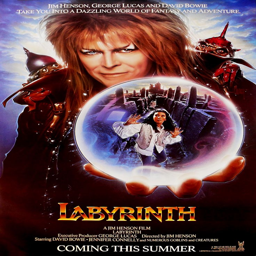
another fun movie , this one with creatures influenced by illustrations .